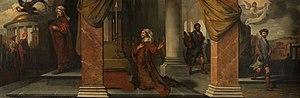
Le Pharisien et le Publicain est une parabole transmise par Jésus-Christ dans l'Évangile selon Luc. Elle aborde les sujets de la justice et de l'humilité.